Tea culture

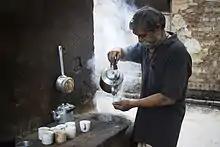
A chai wallah in Varanasi India pours a cup of tea

The habit of drinking tea in Bangladesh was started by the British during the British colonial period. The first Tea garden in Bangladesh was established in 1849 at Malnicherra, Sylhet district. Since then, tea has become a popular beverage among the Bangladeshis. In 2021, about 96.50 million kilograms (kgs) of the plant were produced by 167 farms across Bangladesh and almost 75% of them are consumed within the country. Teas are primarily served here to guests and usually drunk at breakfast and snack during any time of the day. The Bangladeshi tea culture has developed around the Tea stalls, which are the social gathering centres in the villages and communities. Different variants of tea such as Milk tea, Black tea, "Malai chai," Lemon tea, and Seven Color Tea from Srimangal are highly popular in Bangladesh.